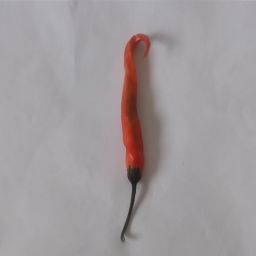
Crop: Chile Pepper
Quality: Old